Bloomfield Hospital, Orange

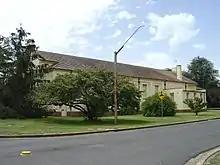
Recreation room

The group of buildings located in the area were constructed between 1927 and 1931. The wards and the Recreation Hall were built in an arc along the highest part of a ridgeline and take full advantage of the therapeutic views to the east over the playing fields and landscaped parklike gardens to the south east of the site. The Recreation Hall ( now Leisure centre) is located at the centre of the arc. Designed in the Inter-war Mediterranean style this building is of rendered stucco, has an arcaded veranda along one side, a flat end facade with a bell niche on the western end of the building.